Shopware

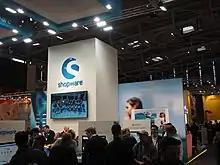
Shopware at the Internet World trade fair in Munich, Germany in 2017.

In 2016, the company announced during its annual "Shopware Community Day" event that the source code of premium plugins would no longer be encrypted using the proprietary ionCube integration, with ionCube becoming optional in Shopware 5.2. As of Shopware 5.5, support for ionCube and encrypted plugins was removed.